Thorncliffe Park

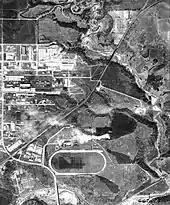
Aerial view of East York in 1942, with Thorncliffe Park Raceway visible to the south (bottom). The race track operated from 1917 to 1953.

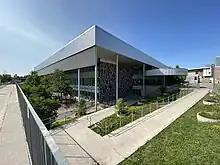
Fraser Mustard Early Learning Academy

Thorncliffe Park is named for Thorn Cliff House, the first Toronto home of the industrious 19th century Taylor family. The house was located on 82 acres of farmland that British settler John Taylor purchased in 1831 at the Forks of the Don Valley, in present-day E.T. Seton Park. Thorn Cliff remained the family home until 1888 and was demolished in the 1940s. Taylor purchased the land from Samuel Sinclair. It was originally farmed by Parshall Terry, with settlement records for Thorncliffe Park going back to 1800, just seven years after the founding of the Town of York.